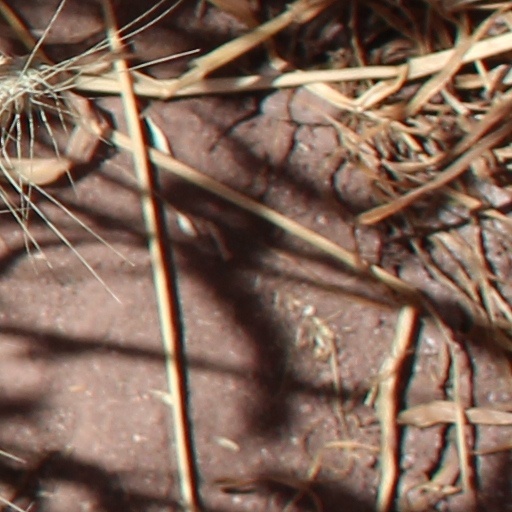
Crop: wheat